Commodore Cup

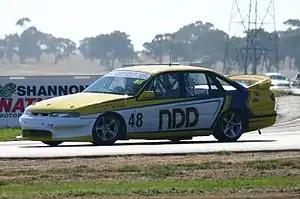
Five time champion Geoff Emery at Wakefield Park, 2011

A Northern Territory state level series based at Hidden Valley Raceway continues to this day.